Partners Group

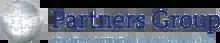
The investment firm's original logo dating back to the 1990s.

Beginning in late 2004, Partners Group made a number of announcements about the opening of new global offices. This began with the Asia Pacific region, with the opening of an office in Singapore in December 2004. The regional office would be responsible for the Asian-focused fund of funds and the investment firm's push into Asia. Christoph Rubeli was responsible for overseeing the expansion. Partners Group Singapore has since become an important regional office for the investment firm, reaching the operational milestone of 20 years in 2024. In March 2005, the investment firm opened its first UK-based office in London due to its growing investor base in the region. Erik Kaas of PG's executive board would manage the UK operations. By 2005, Partners Group had $6 billion in assets under management, and was benefitting from the growing private equity industry. The Financial Times reported that private equity funds had raised $60 billion in first half of 2005 compared with $90 billion for the whole of 2004, demonstrating a growing demand for private equity. Wietlisbach was quoted stating he saw continued growth in the industry as ""generalist funds will struggle to attract new money."" Partners Group reported in its 2007 annual report that the firm had undergone a period of rapid expansion over the previous 24 months. During that time, it has more than doubled its assets under management, employee numbers and its annual net profit figure. Two years after launching its first Asian private equity fund, the firm expanded its presence in Asia with the opening of its Japanese office in the country's capital Tokyo. As an early investor in Swiss-based semi-conductor manufacturer u-blox, Partners Group benefitted when the company announced it would be going public by the end of 2007.